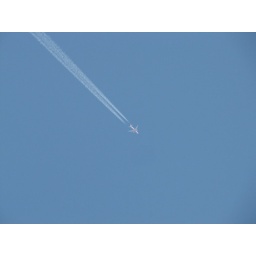
Jet plane high above the sky